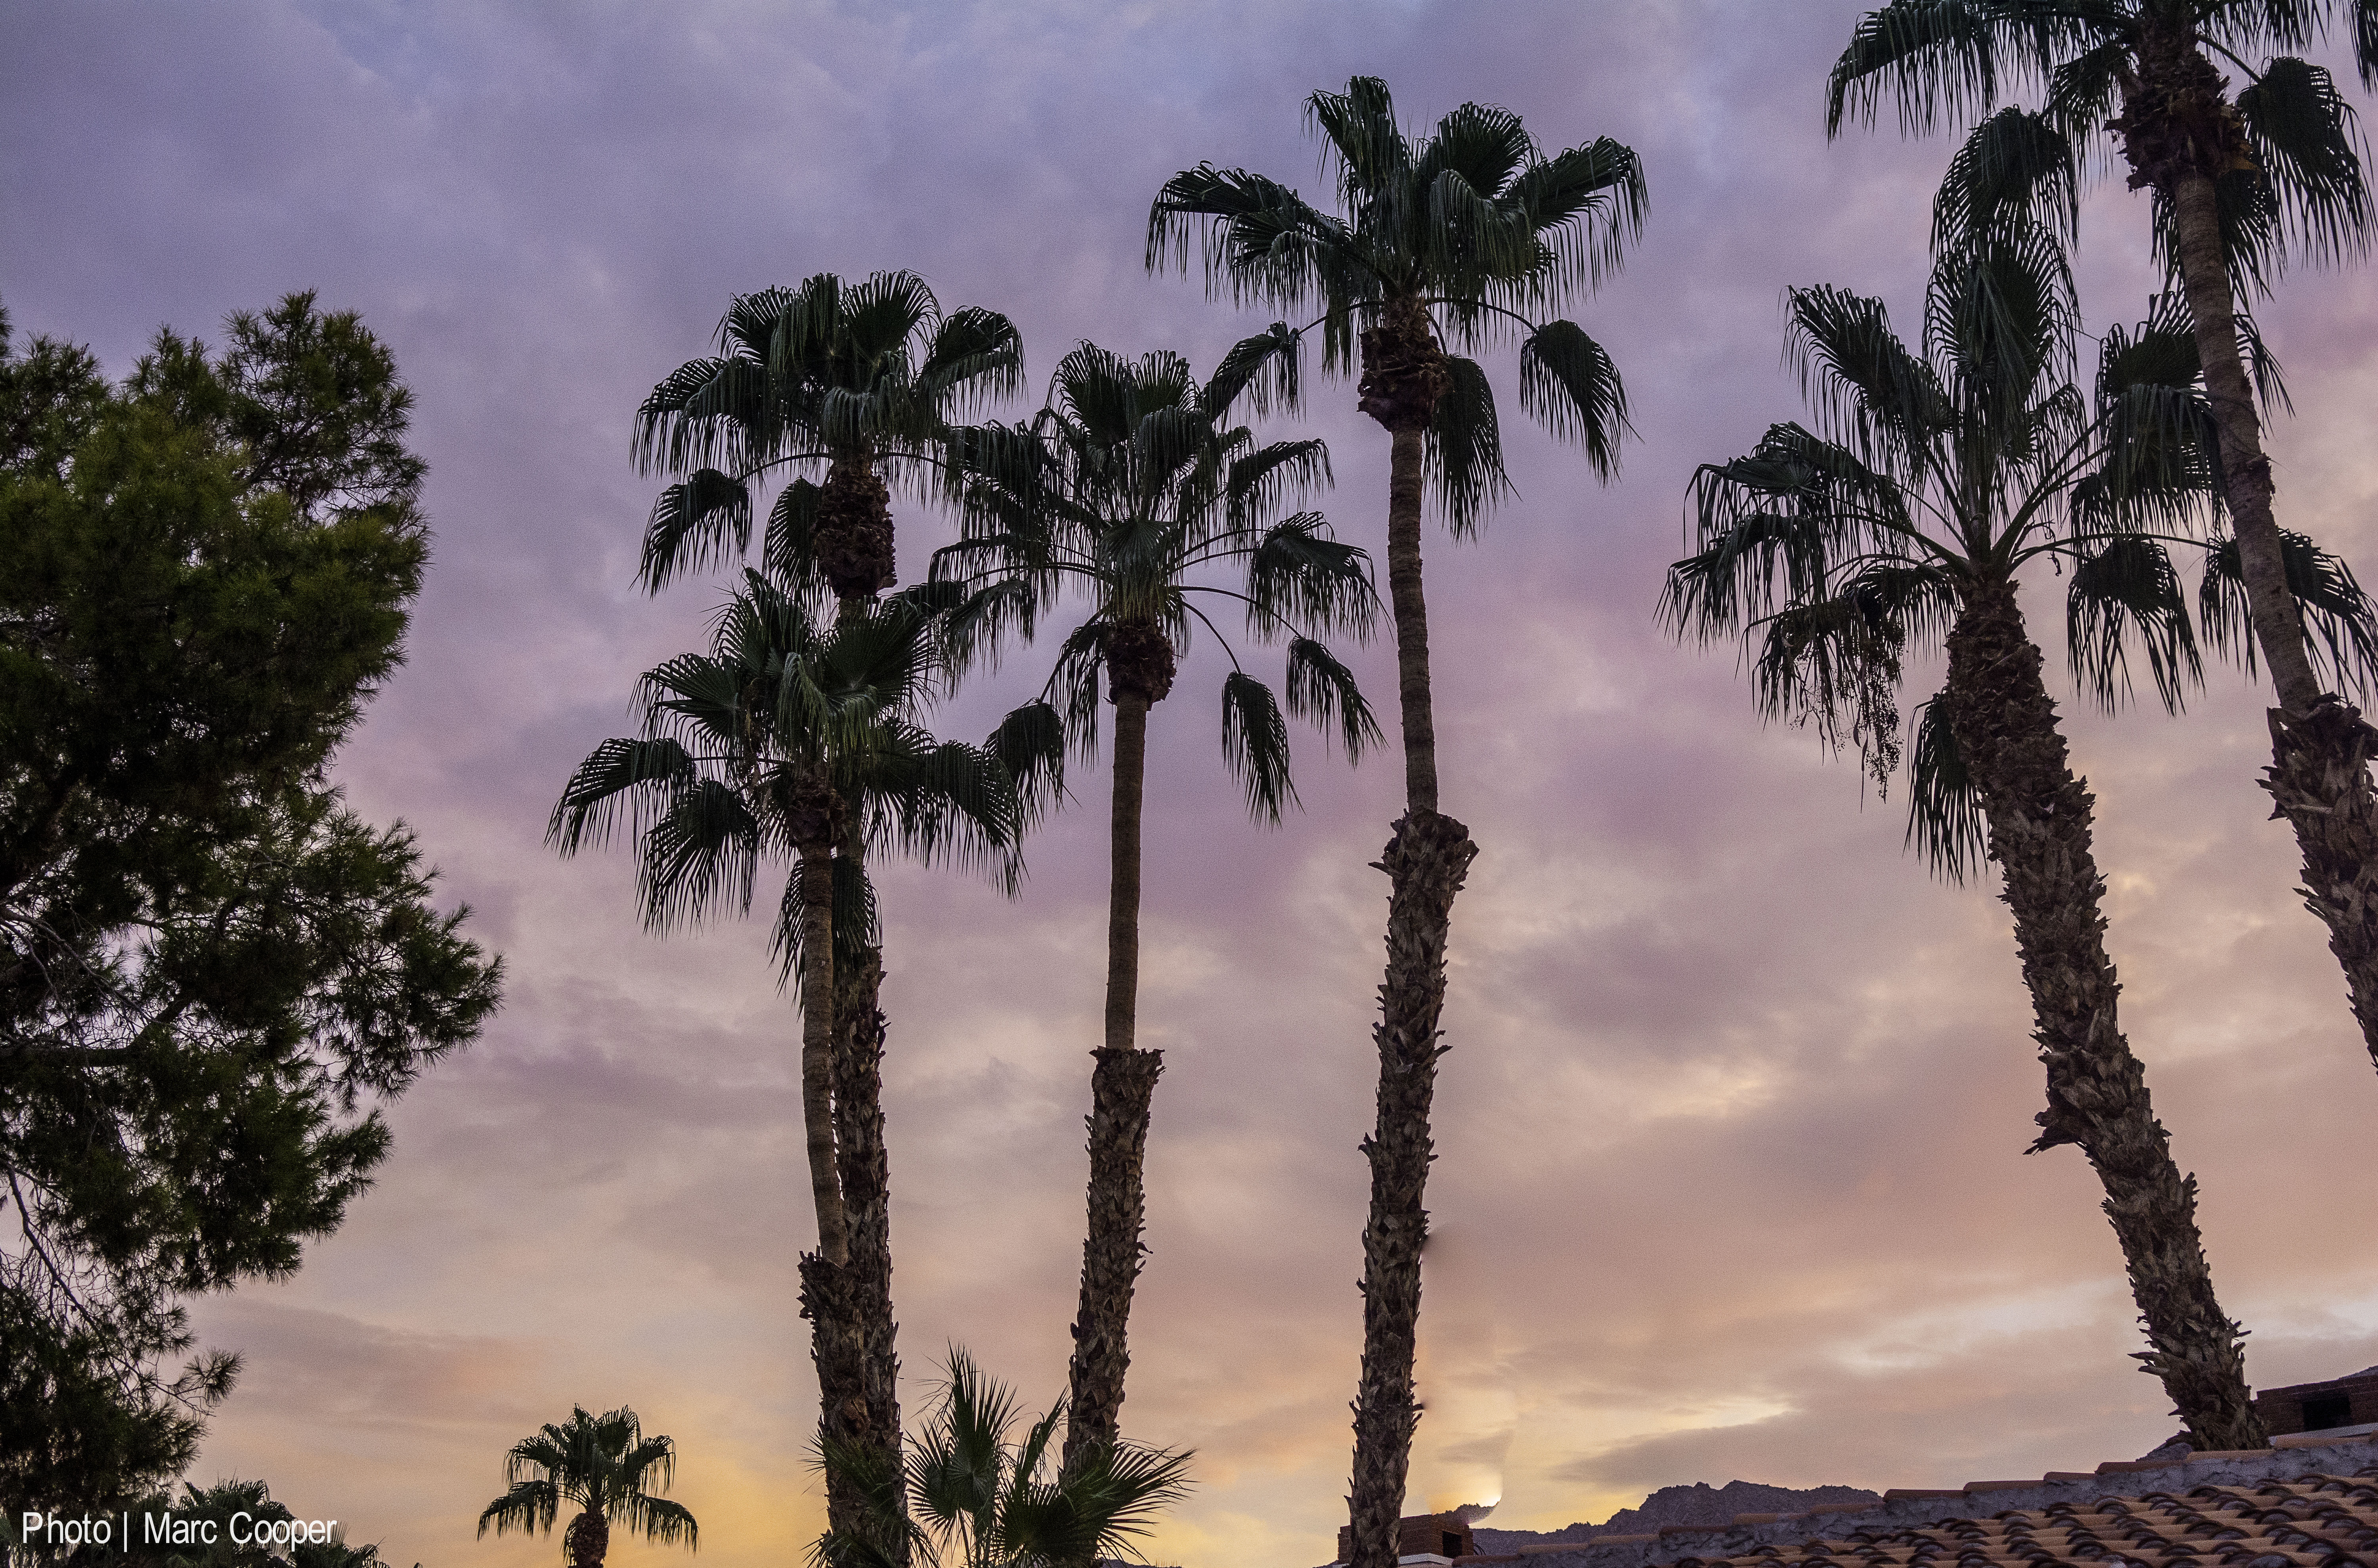
tree, nature, branch, plant, sky, sunset, leaf, flower, botany, savanna, cool image, palmsprings, laquinta, i, ecosystem, flowering plant, woody plant, land plant, arecales, palm family